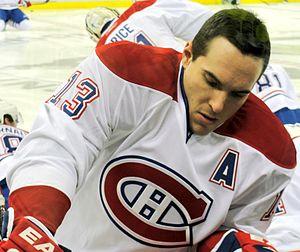
Michael Cammalleri, souvent appelé Mike Cammalleri, est un joueur professionnel canadien de hockey sur glace évoluant dans la Ligue nationale de hockey avec les Oilers d'Edmonton au poste d'ailier gauche. Il est sélectionné en deuxième tour, 49ᵉ joueur au total, par les Kings de Los Angeles de la LNH lors du repêchage d'entrée de 2001. Après son passage avec les Kings, il rejoint les Flames une première fois pour la saison 2008-2009. Après cette saison avec les Flames, il signe pour les Canadiens de Montréal mais retourne jouer à Calgary au cours de la saison 2011-2012. En 2014, il signe un contrat avec les Devils du New Jersey.